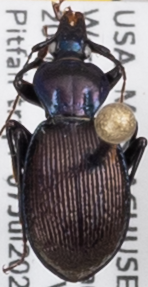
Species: Sphaeroderus canadensis canadensis
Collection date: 2021-07-07
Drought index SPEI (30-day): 0.728
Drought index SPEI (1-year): -1.058
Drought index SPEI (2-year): -0.992